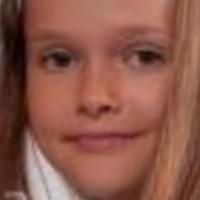
Age group: age 01-10